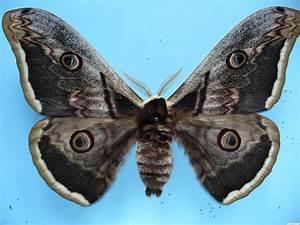
butterfly